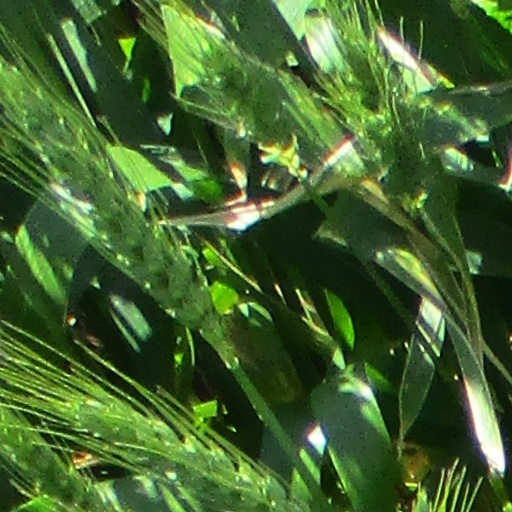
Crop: wheat